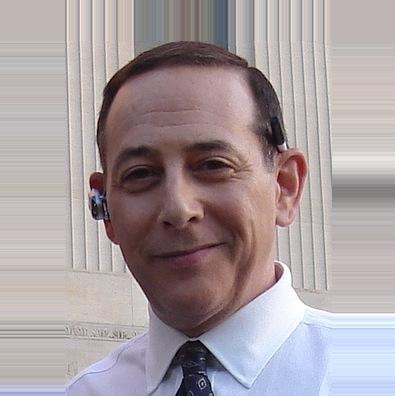
Age: 55